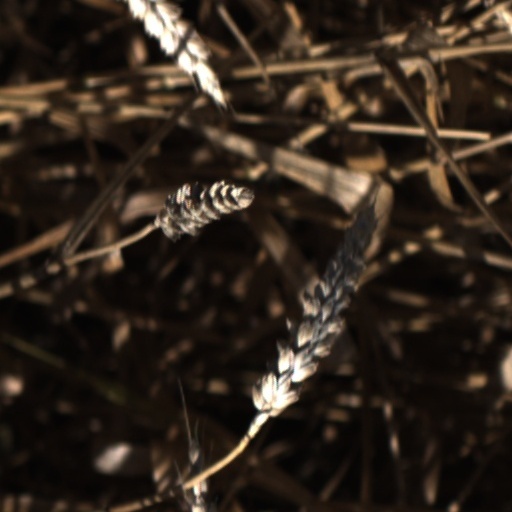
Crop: wheat